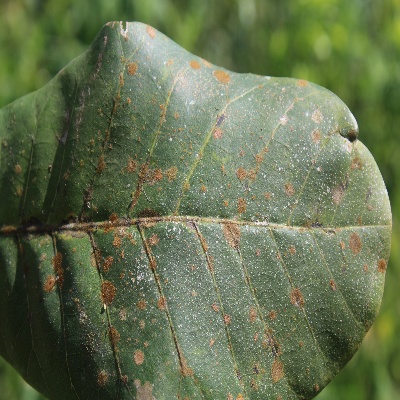
Crop: Cashew
Condition: red rust